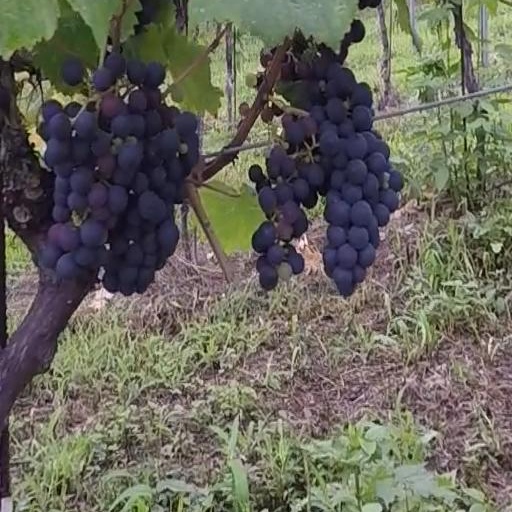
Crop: grape